Chris Konopka

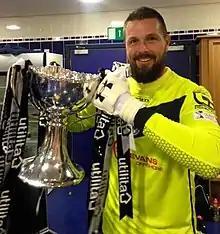
Konopka lifts the 2016 Scottish League Cup at Hampden Park as a member of Ross County

Christopher Konopka (born April 14, 1985) is an American former professional soccer player who played as a goalkeeper.